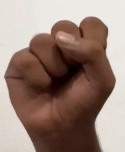
ASL sign: S